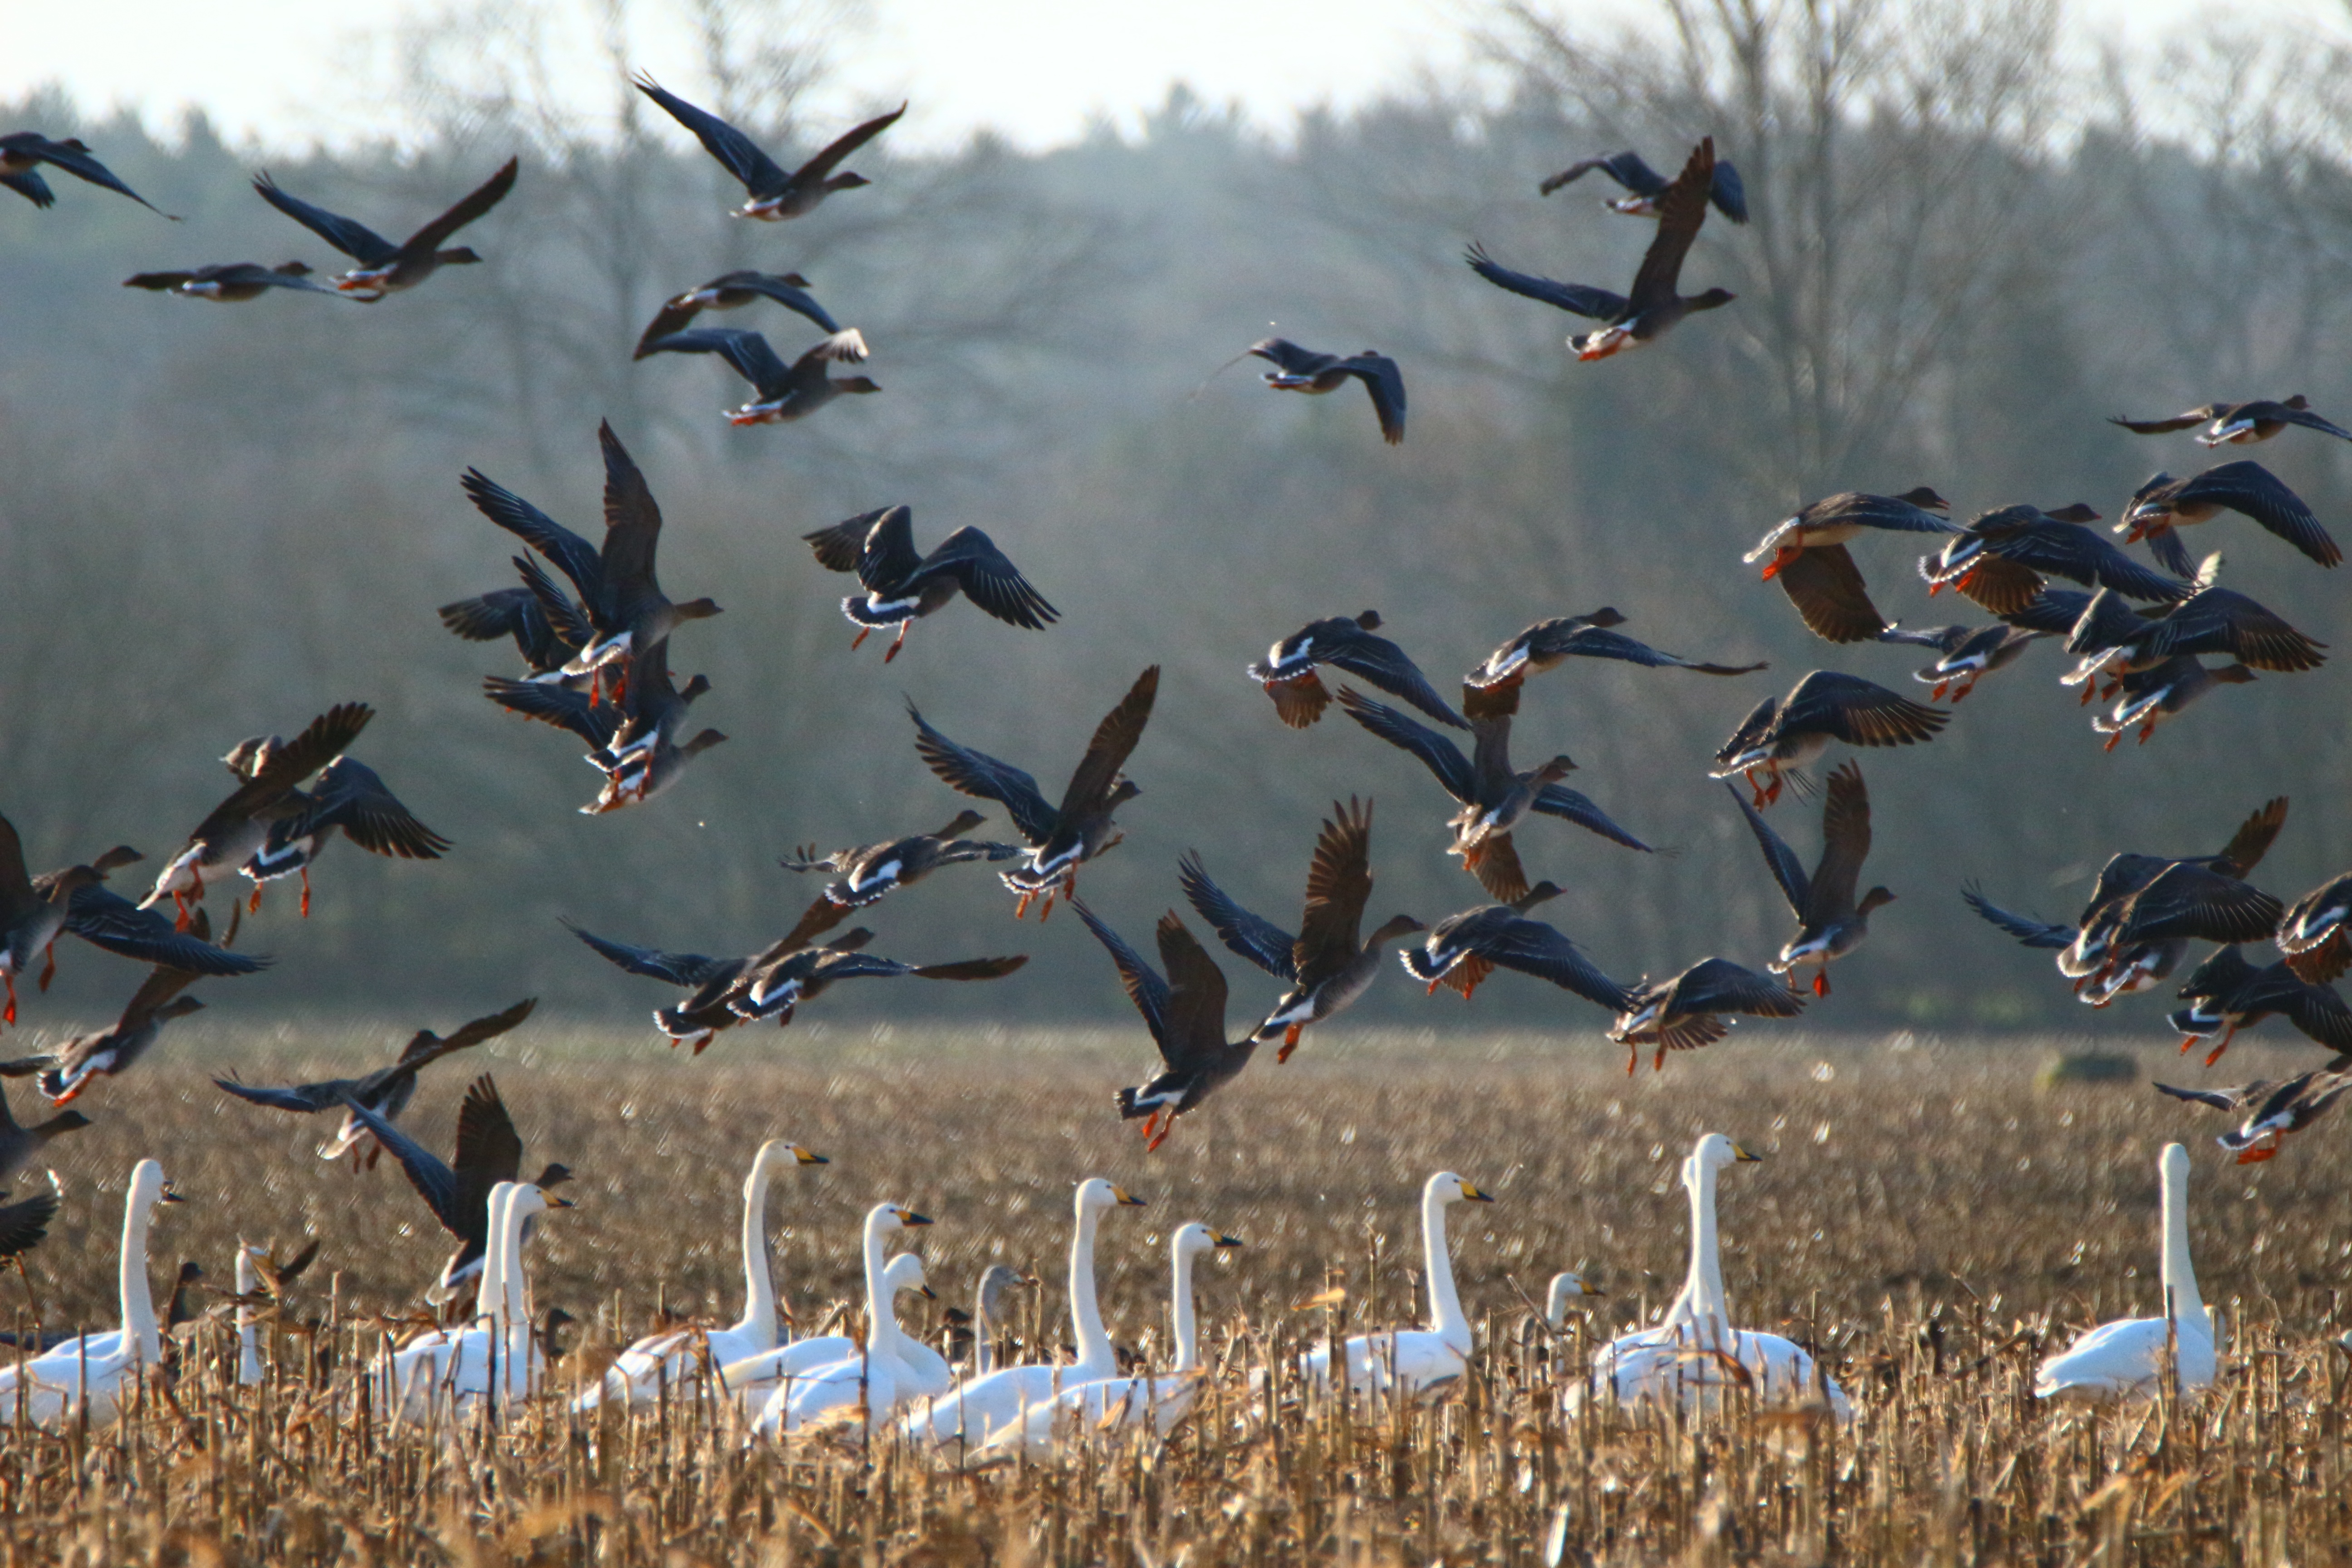
bird, field, flock, wildlife, fauna, swans, goose, geese, vertebrate, crane, waterfowl, water bird, shorebird, arable, bird migration, wild geese, swarm, flock of birds, migratory birds, migratory bird, wild goose, whooper swan, animal migration, ducks geese and swans, crane like bird